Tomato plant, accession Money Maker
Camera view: horizontal (90 deg, fisheye); turntable rotation: 300 degrees
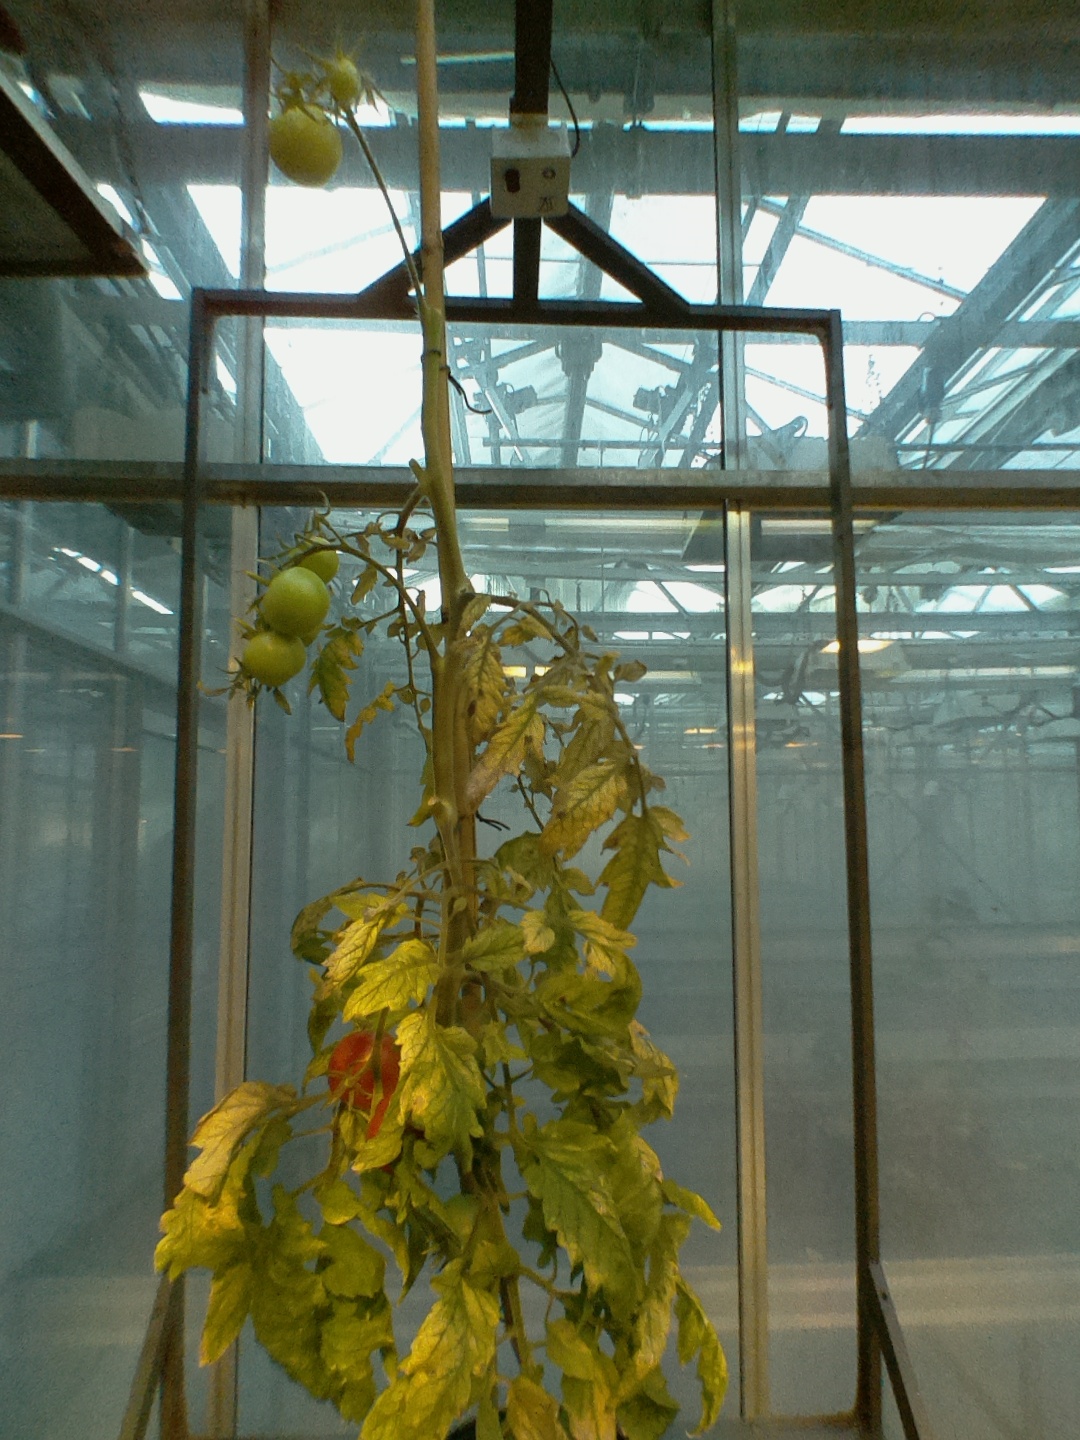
BBCH growth stage 82: 20%-30% of fruits show typical fully ripe color